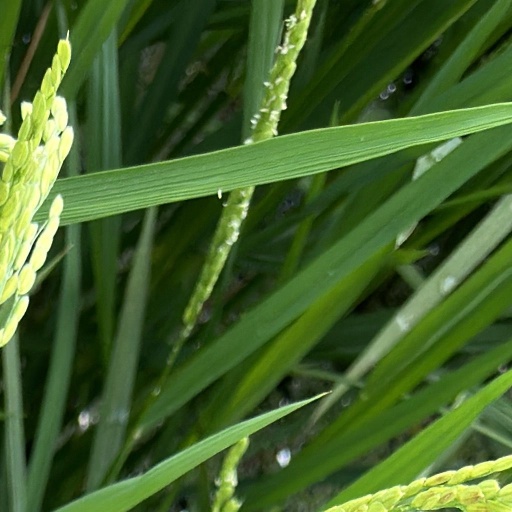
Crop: rice